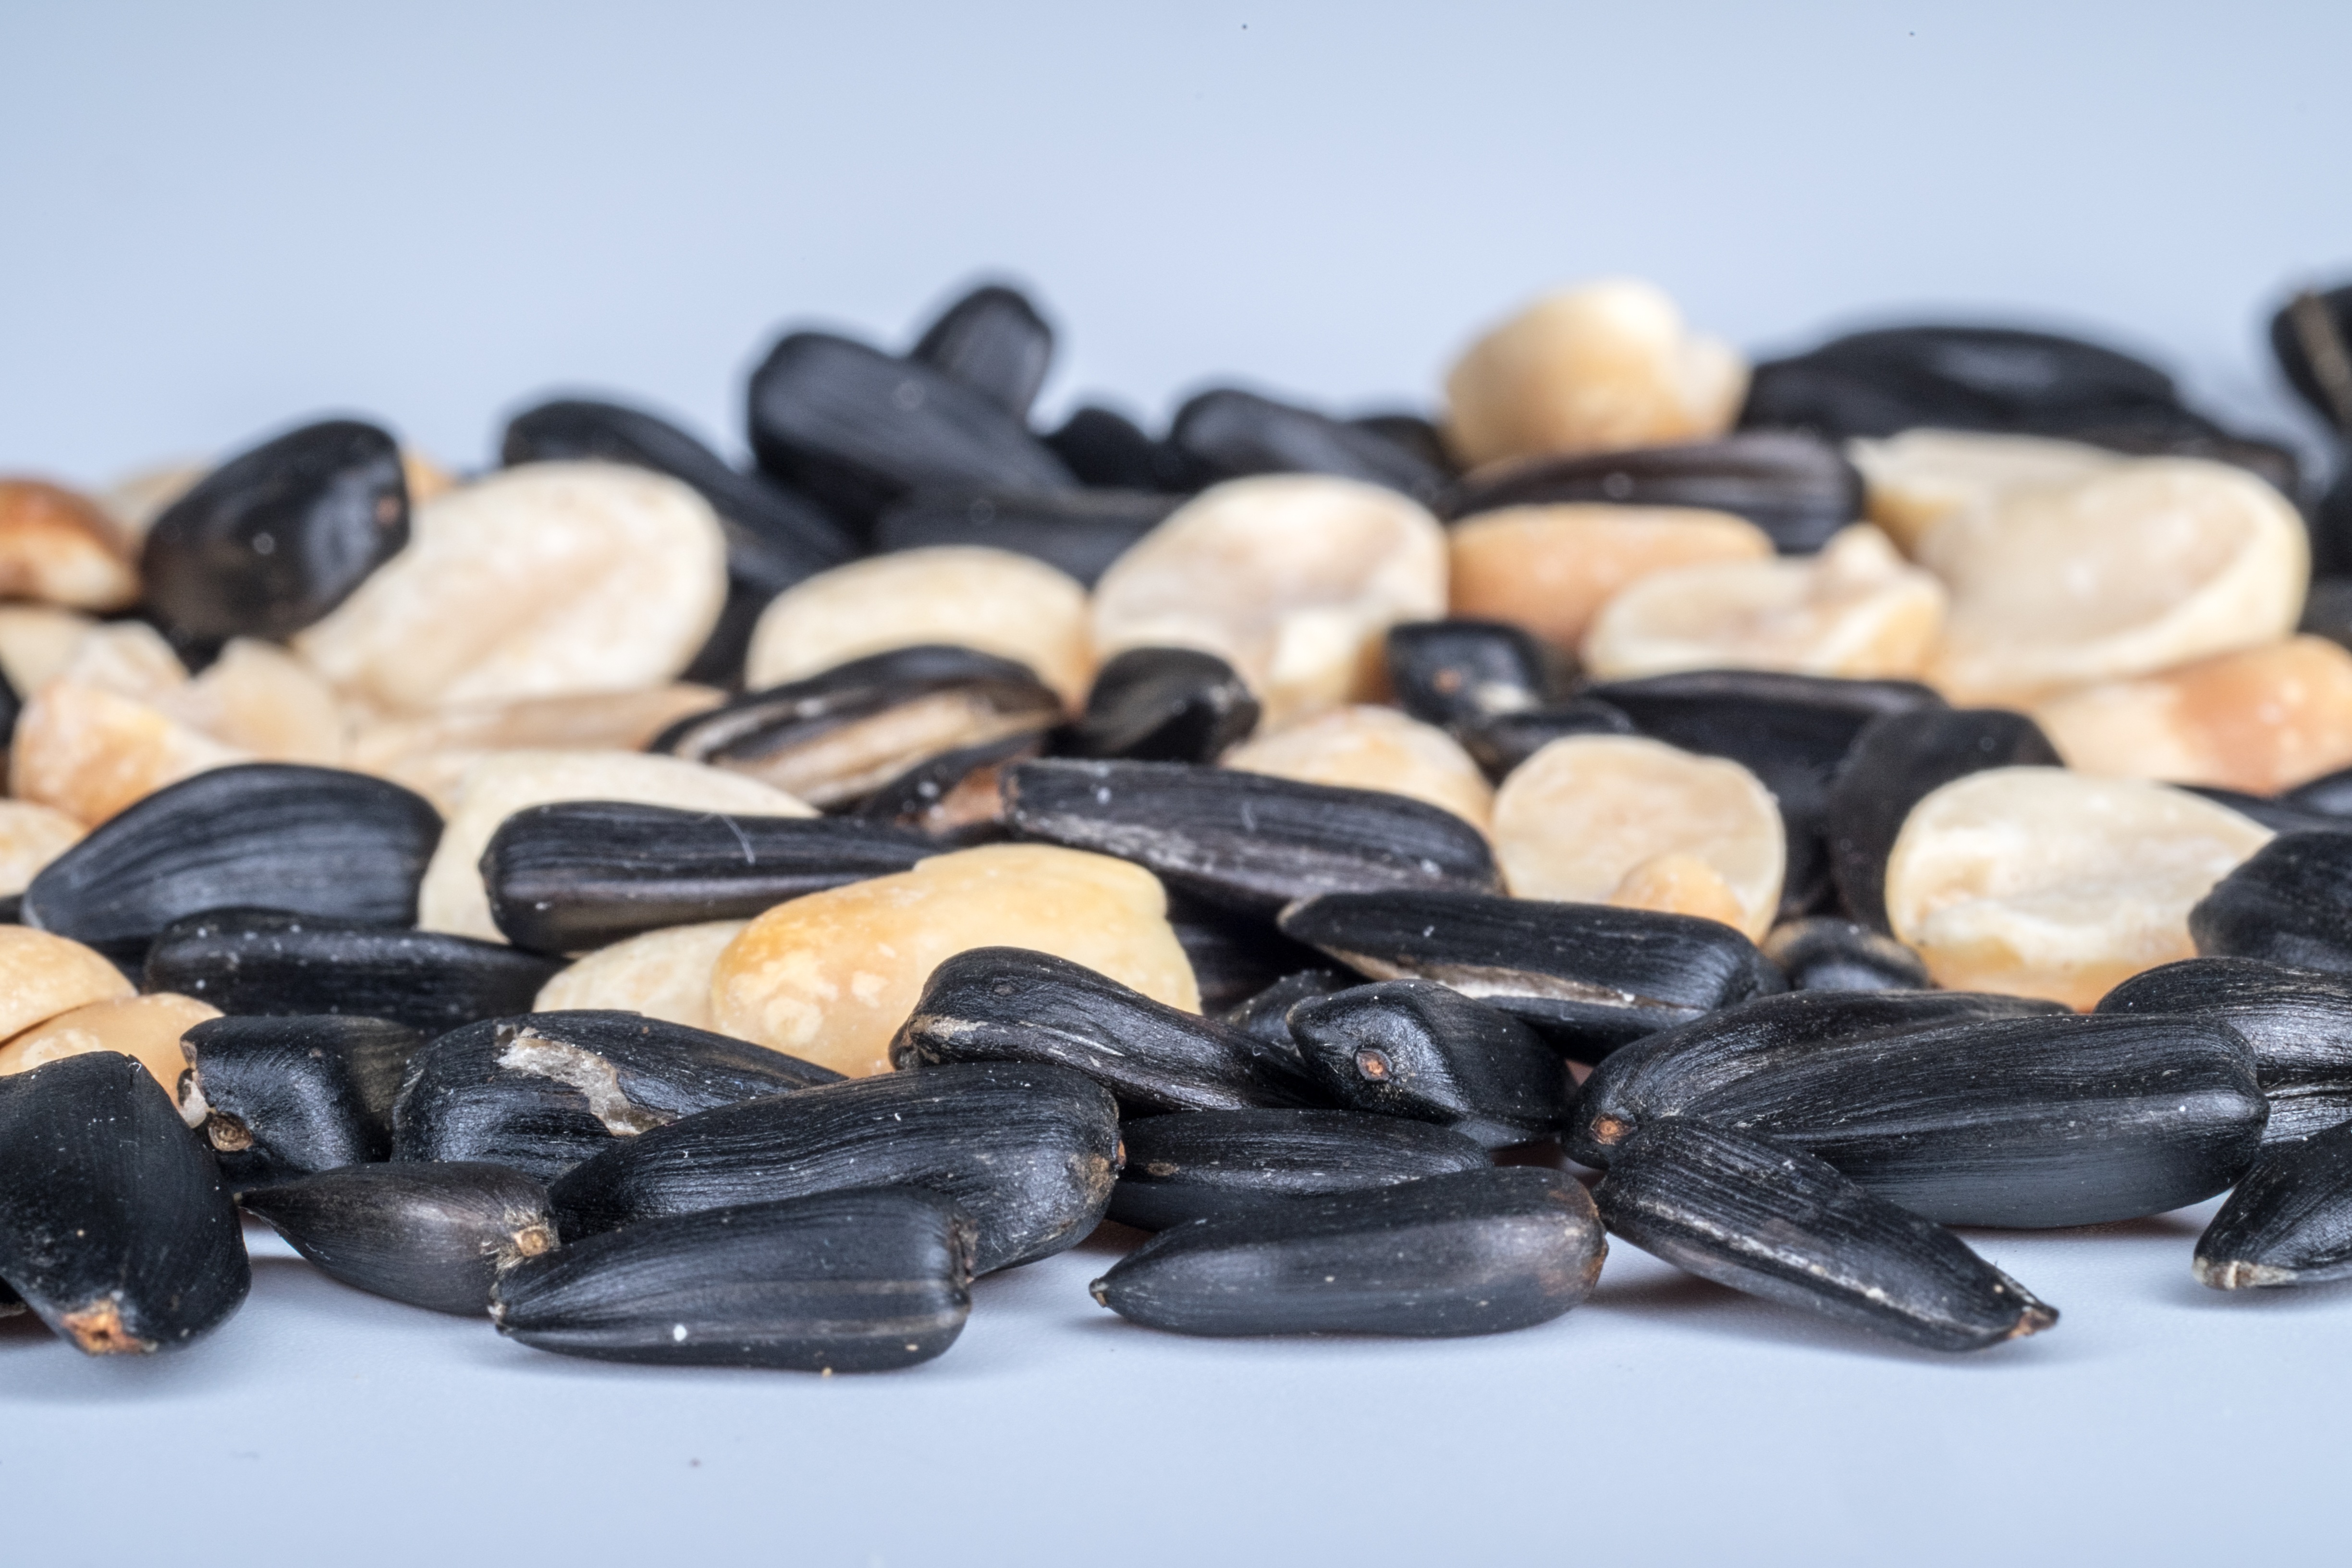
peanuts, seeds, sunflower seeds, background, sunflower, black, placer, health, food, tasty, nutrition, delicious, healthy food, breakfast, use, useful, vitamins, healthy, healthy eating, appetizing, nutritious, cookies, organic food, organic, grain, superfud, vegetarian, macro, closeup, handful